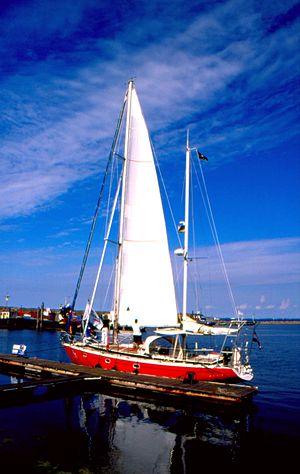
Laura Dekker, née le 20 septembre 1995 à Whangarei en Nouvelle-Zélande, est une navigatrice néerlandaise connue pour être la plus jeune skipper à avoir réalisé un tour du monde à la voile en solitaire et avec escales. Sa navigation d'Est en Ouest l'emmena de l'île de Saint-Martin au canal de Panama, d'où elle continua vers l'Australie et l'Afrique du Sud. Partie le 20 aout 2010, elle achève son tour du monde à Saint-Martin le 21 janvier 2012 après 519 jours de voyage.